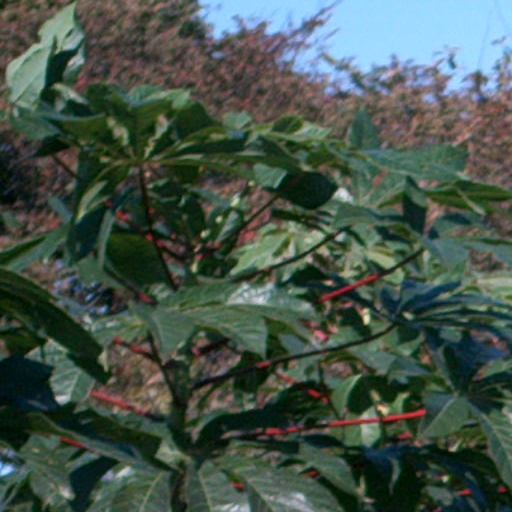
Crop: cassava